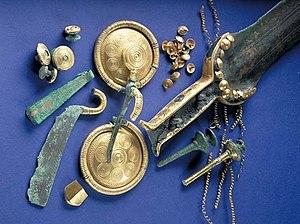
Gamla Uppsala, en français Vieil Upsal, à 7 km au nord de la ville d'Uppsala, est un village de 17 164 habitants. Traditionnellement, ce lieu est considéré comme « le berceau de la Suède », même si d'autres régions suédoises comme le Västergötland prétendent parfois à ce titre.